Thames Travel

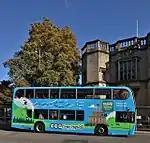
A Alexander Dennis Enviro400 bodied Scania N230UD in River Rapids livery in Oxford

Early in its history Thames Travel began a direct bus service between Oxford and Reading via Wallingford. This comprises two routes: the X40 which runs via Woodcote, and the X39 which bypasses Woodcote. The company also operates a service to Henley-on-Thames and Wallingford, which until 2017 was numbered 139, ran seven days a week and terminated at Wallingford.